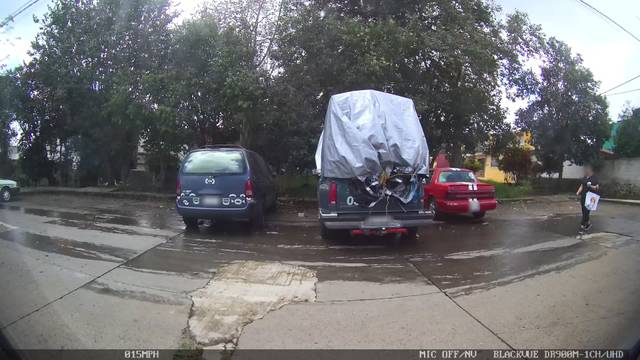
Region: Mexico
Coordinates: 19.552, -96.9